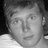
Emotion: neutral